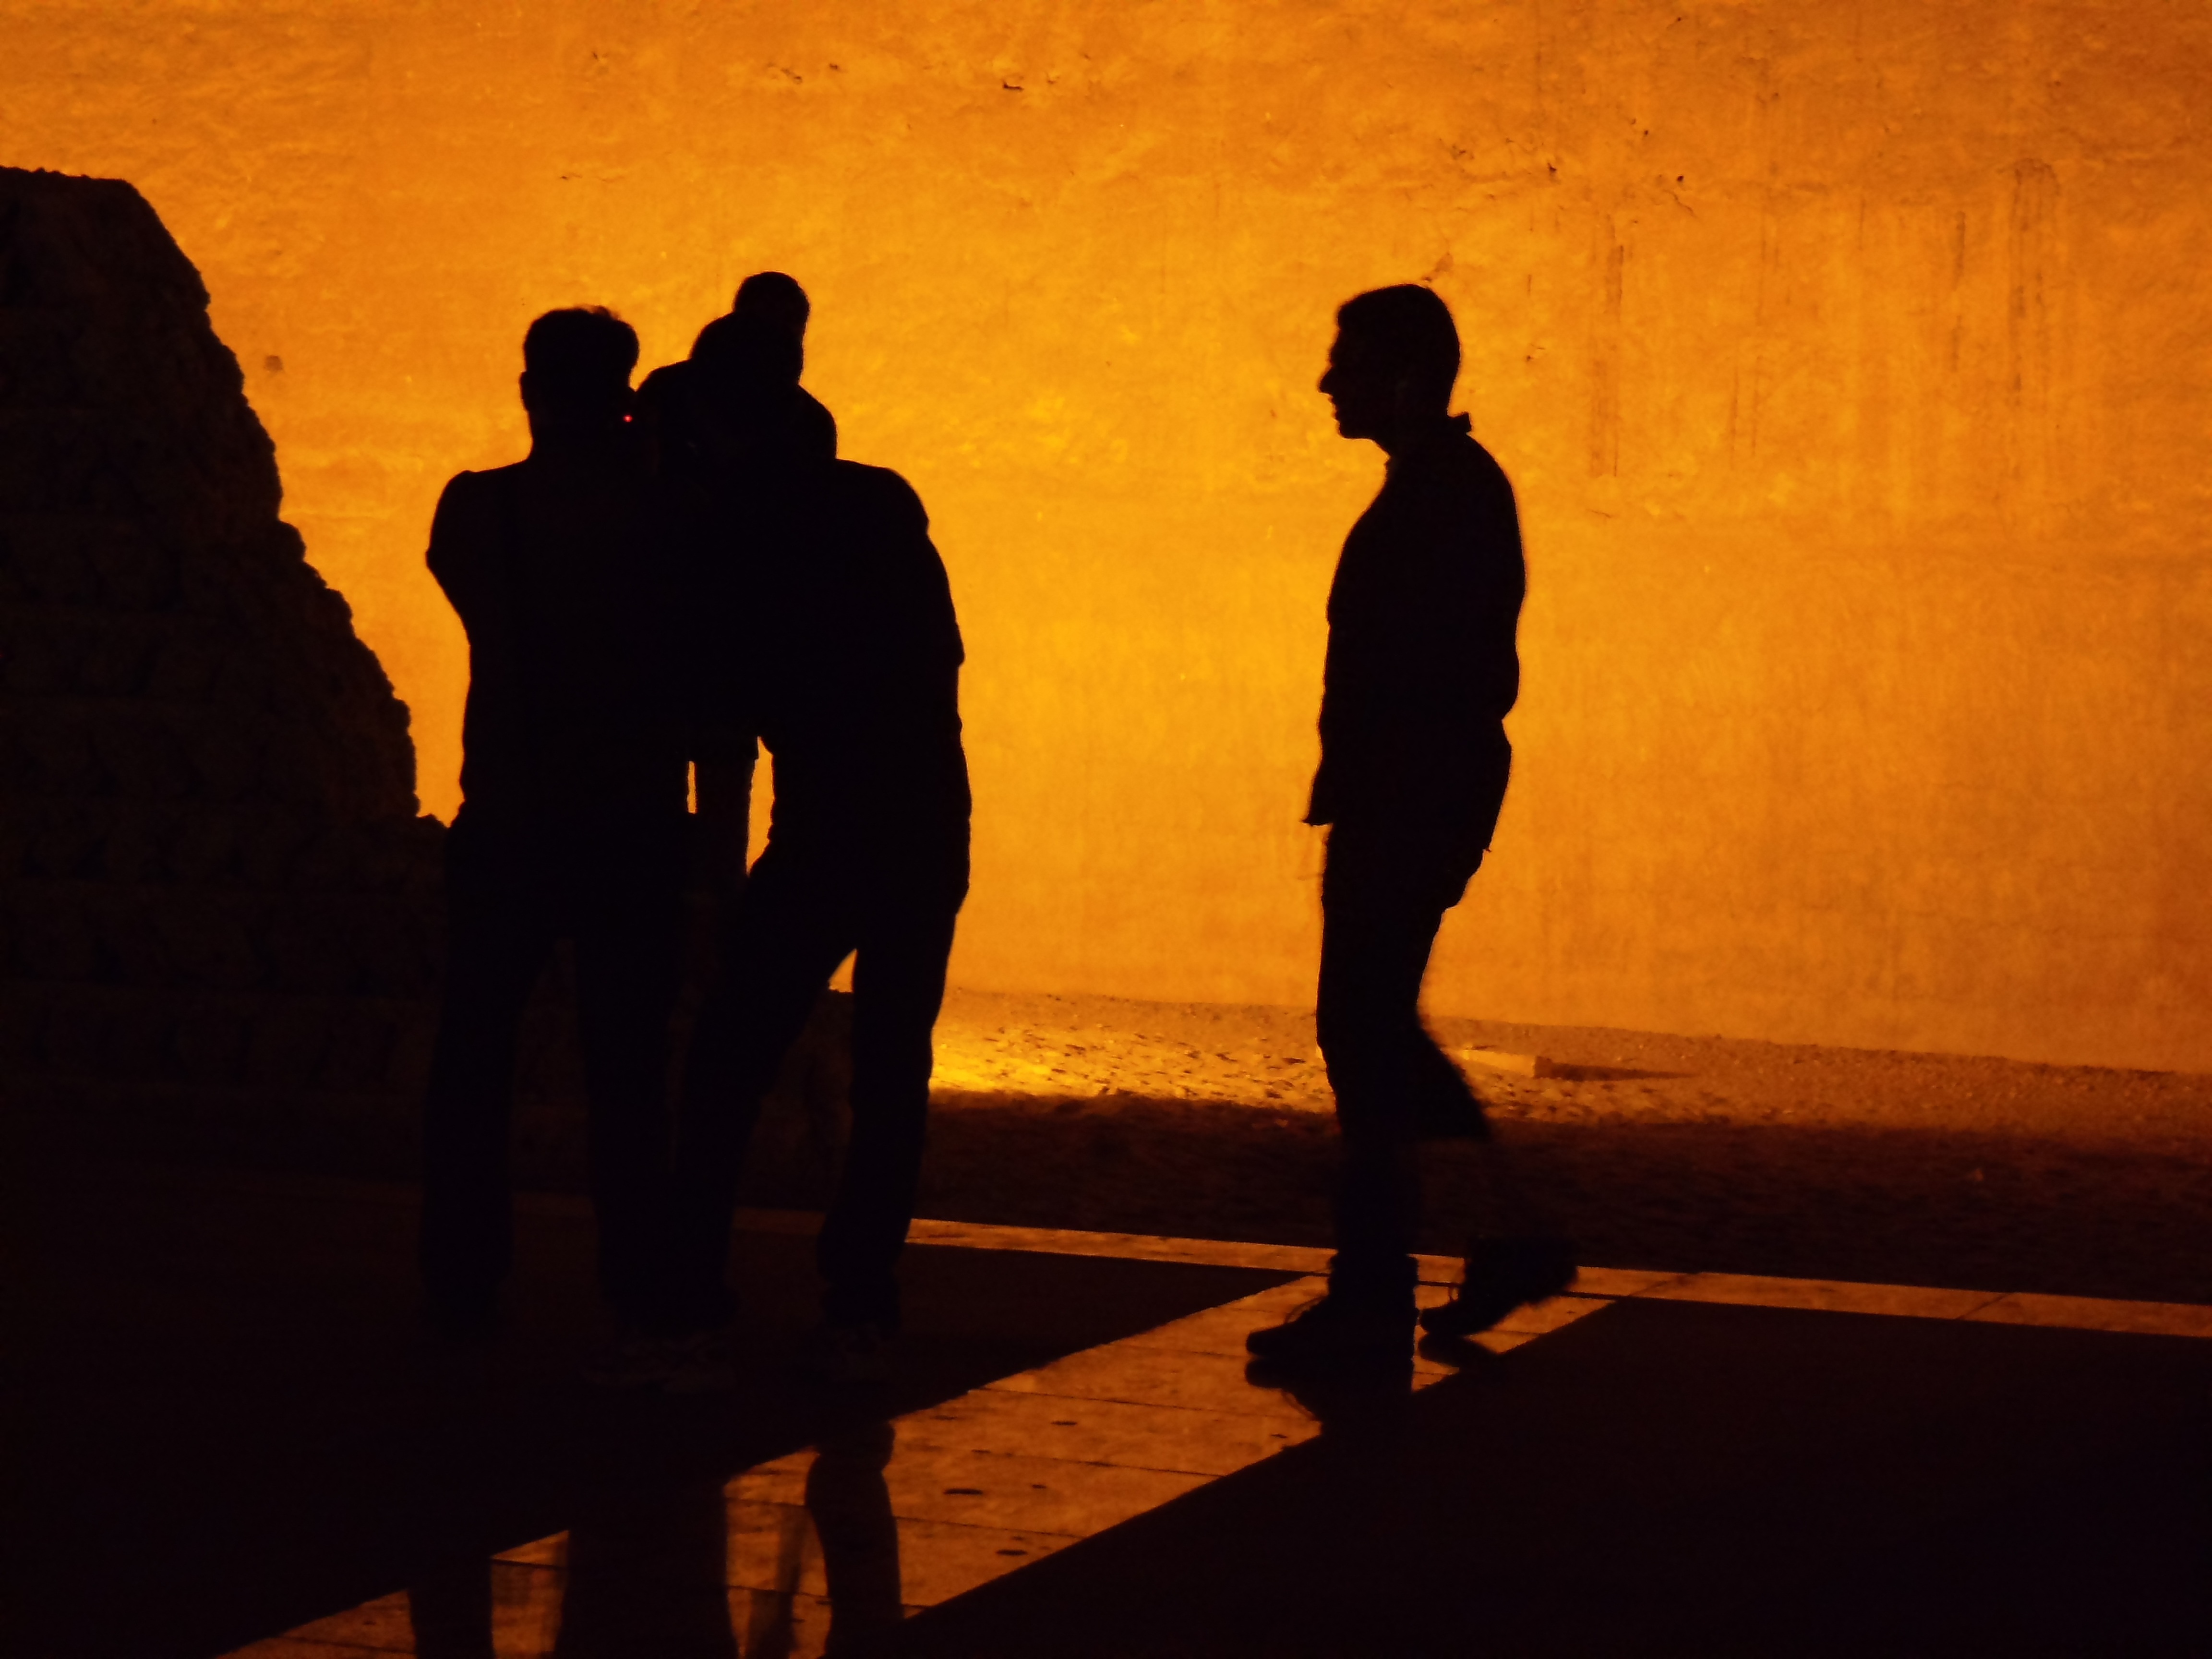
silhouette, light, sunset, night, evening, dubai, shadow, darkness, farbenspiel, personal